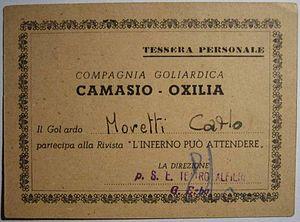
Carte de membre de la troupe de théâtre goliardique Camasio-Oxilia de Turin (Italie).
Le petit poème humoristique en italien connu sous le nom de Ifigonia in Culide est une tragédie goliardique en trois actes. Son titre original est : Ifigonia, Commedia e tragedia classica in tre atti.
La Goliardia est l'appellation usuelle donnée aux ordres goliardiques, en italien : ordini goliardici, sociétés festives et carnavalesques traditionnelles des étudiants italiens.